Rancho Las Camaritas

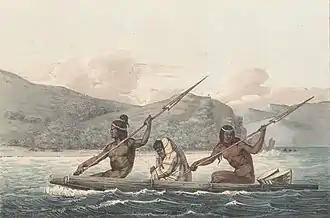
Ohlone Indians in a Tule Boat: San Francisco Bay, by Louis Choris, 1816

Las Camaritas was part of the Yelamu Ohlone territory going back 5,000 years. It is located near the Yelamu's migratory summer village of Chutchui. The village is a short distance from the original location for Mission San Francisco de Asís that was first identified by the Spanish Juan Bautista de Anza expedition on March 29, 1776.